Lars von Trier

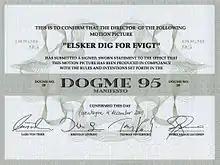
Dogme 95 Certificate for Susanne Bier's film "Open Hearts"

In 1995, von Trier and Thomas Vinterberg presented their manifesto for a new cinematic movement, which they called Dogme 95. The Dogme95 concept, which led to international interest in Danish film, inspired filmmakers all over the world. It required filmmakers to shirk several common techniques in modern filmmaking, such as studio lighting, sets, costumes, and non-diegetic music. In 2008, together with their fellow Dogme directors Kristian Levring and Søren Kragh-Jacobsen, vonTrier and Thomas Vinterberg received the European film award for European Achievement in World Cinema.